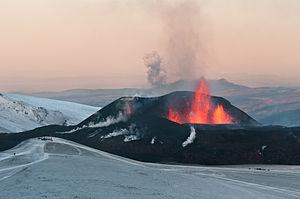
La géodynamique étudie, décrit et explique l’évolution du système terrestre ; à partir d’observations de terrain synthétisées par des modèles types de comportements, elle caractérise et étudie les phénomènes naturels qui ont affecté le géomatériau et qui l’affectent encore. Elle est interne pour ce qui se passe en profondeur et externe pour ce qui se passe en surface ; les phénomènes internes sont ceux qui produisent les reliefs ; les phénomènes externes sont ceux qui les détruisent.